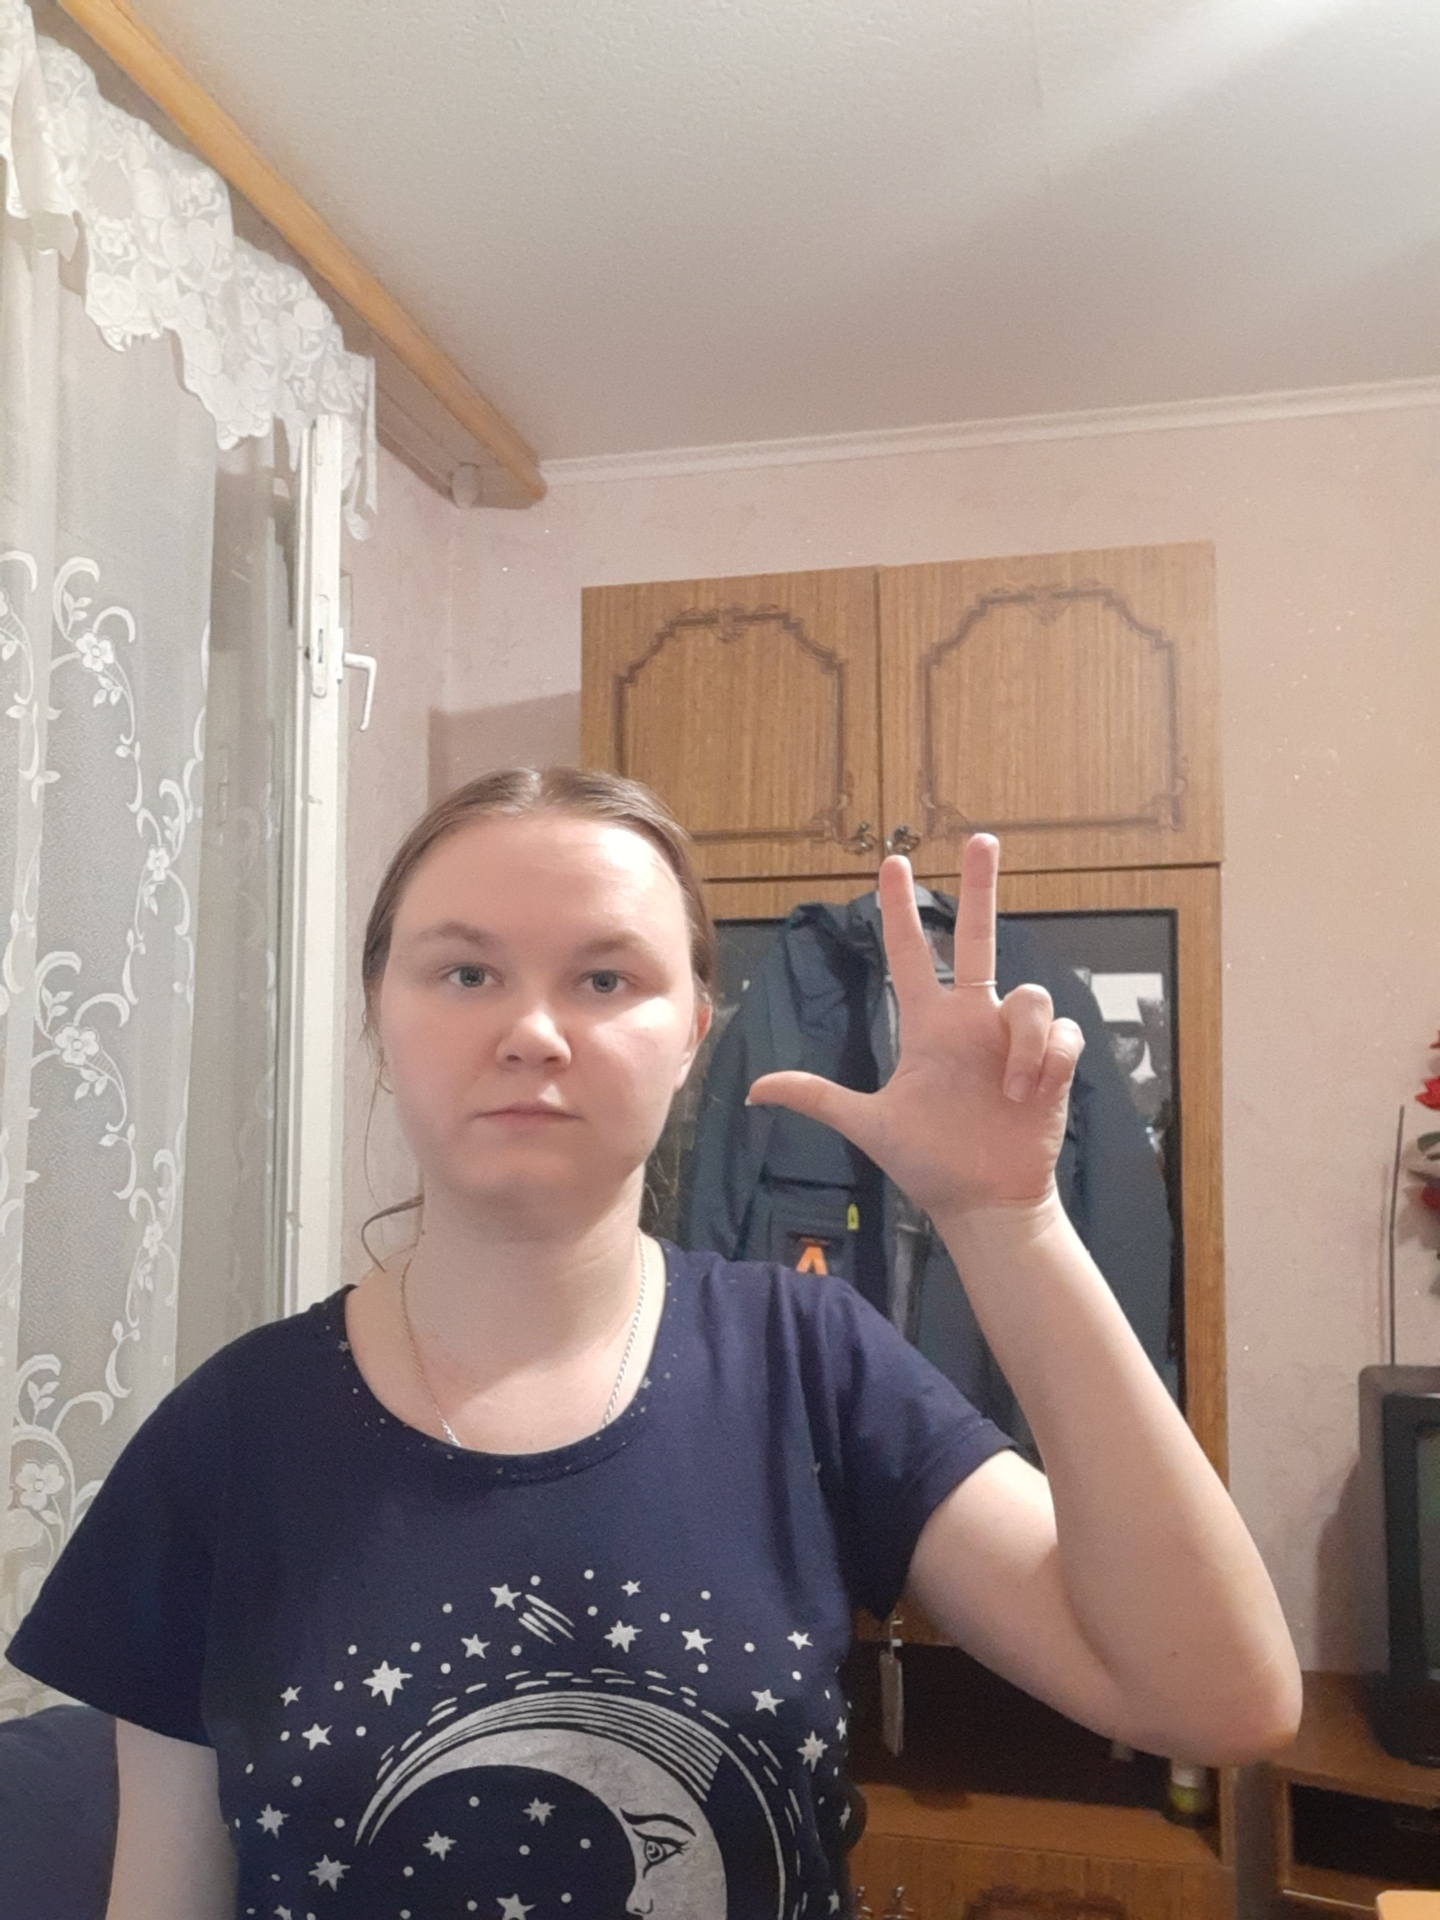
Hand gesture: three2